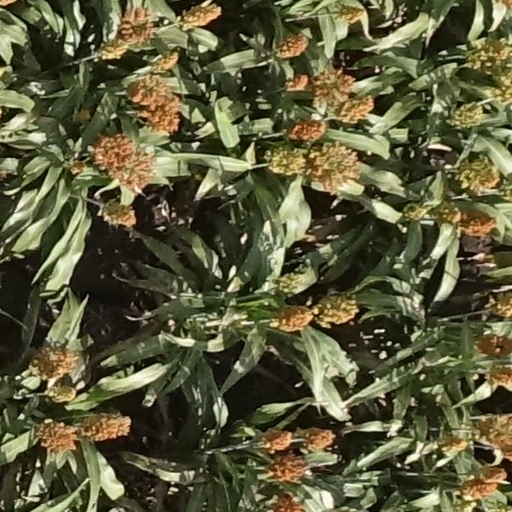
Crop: sorghum